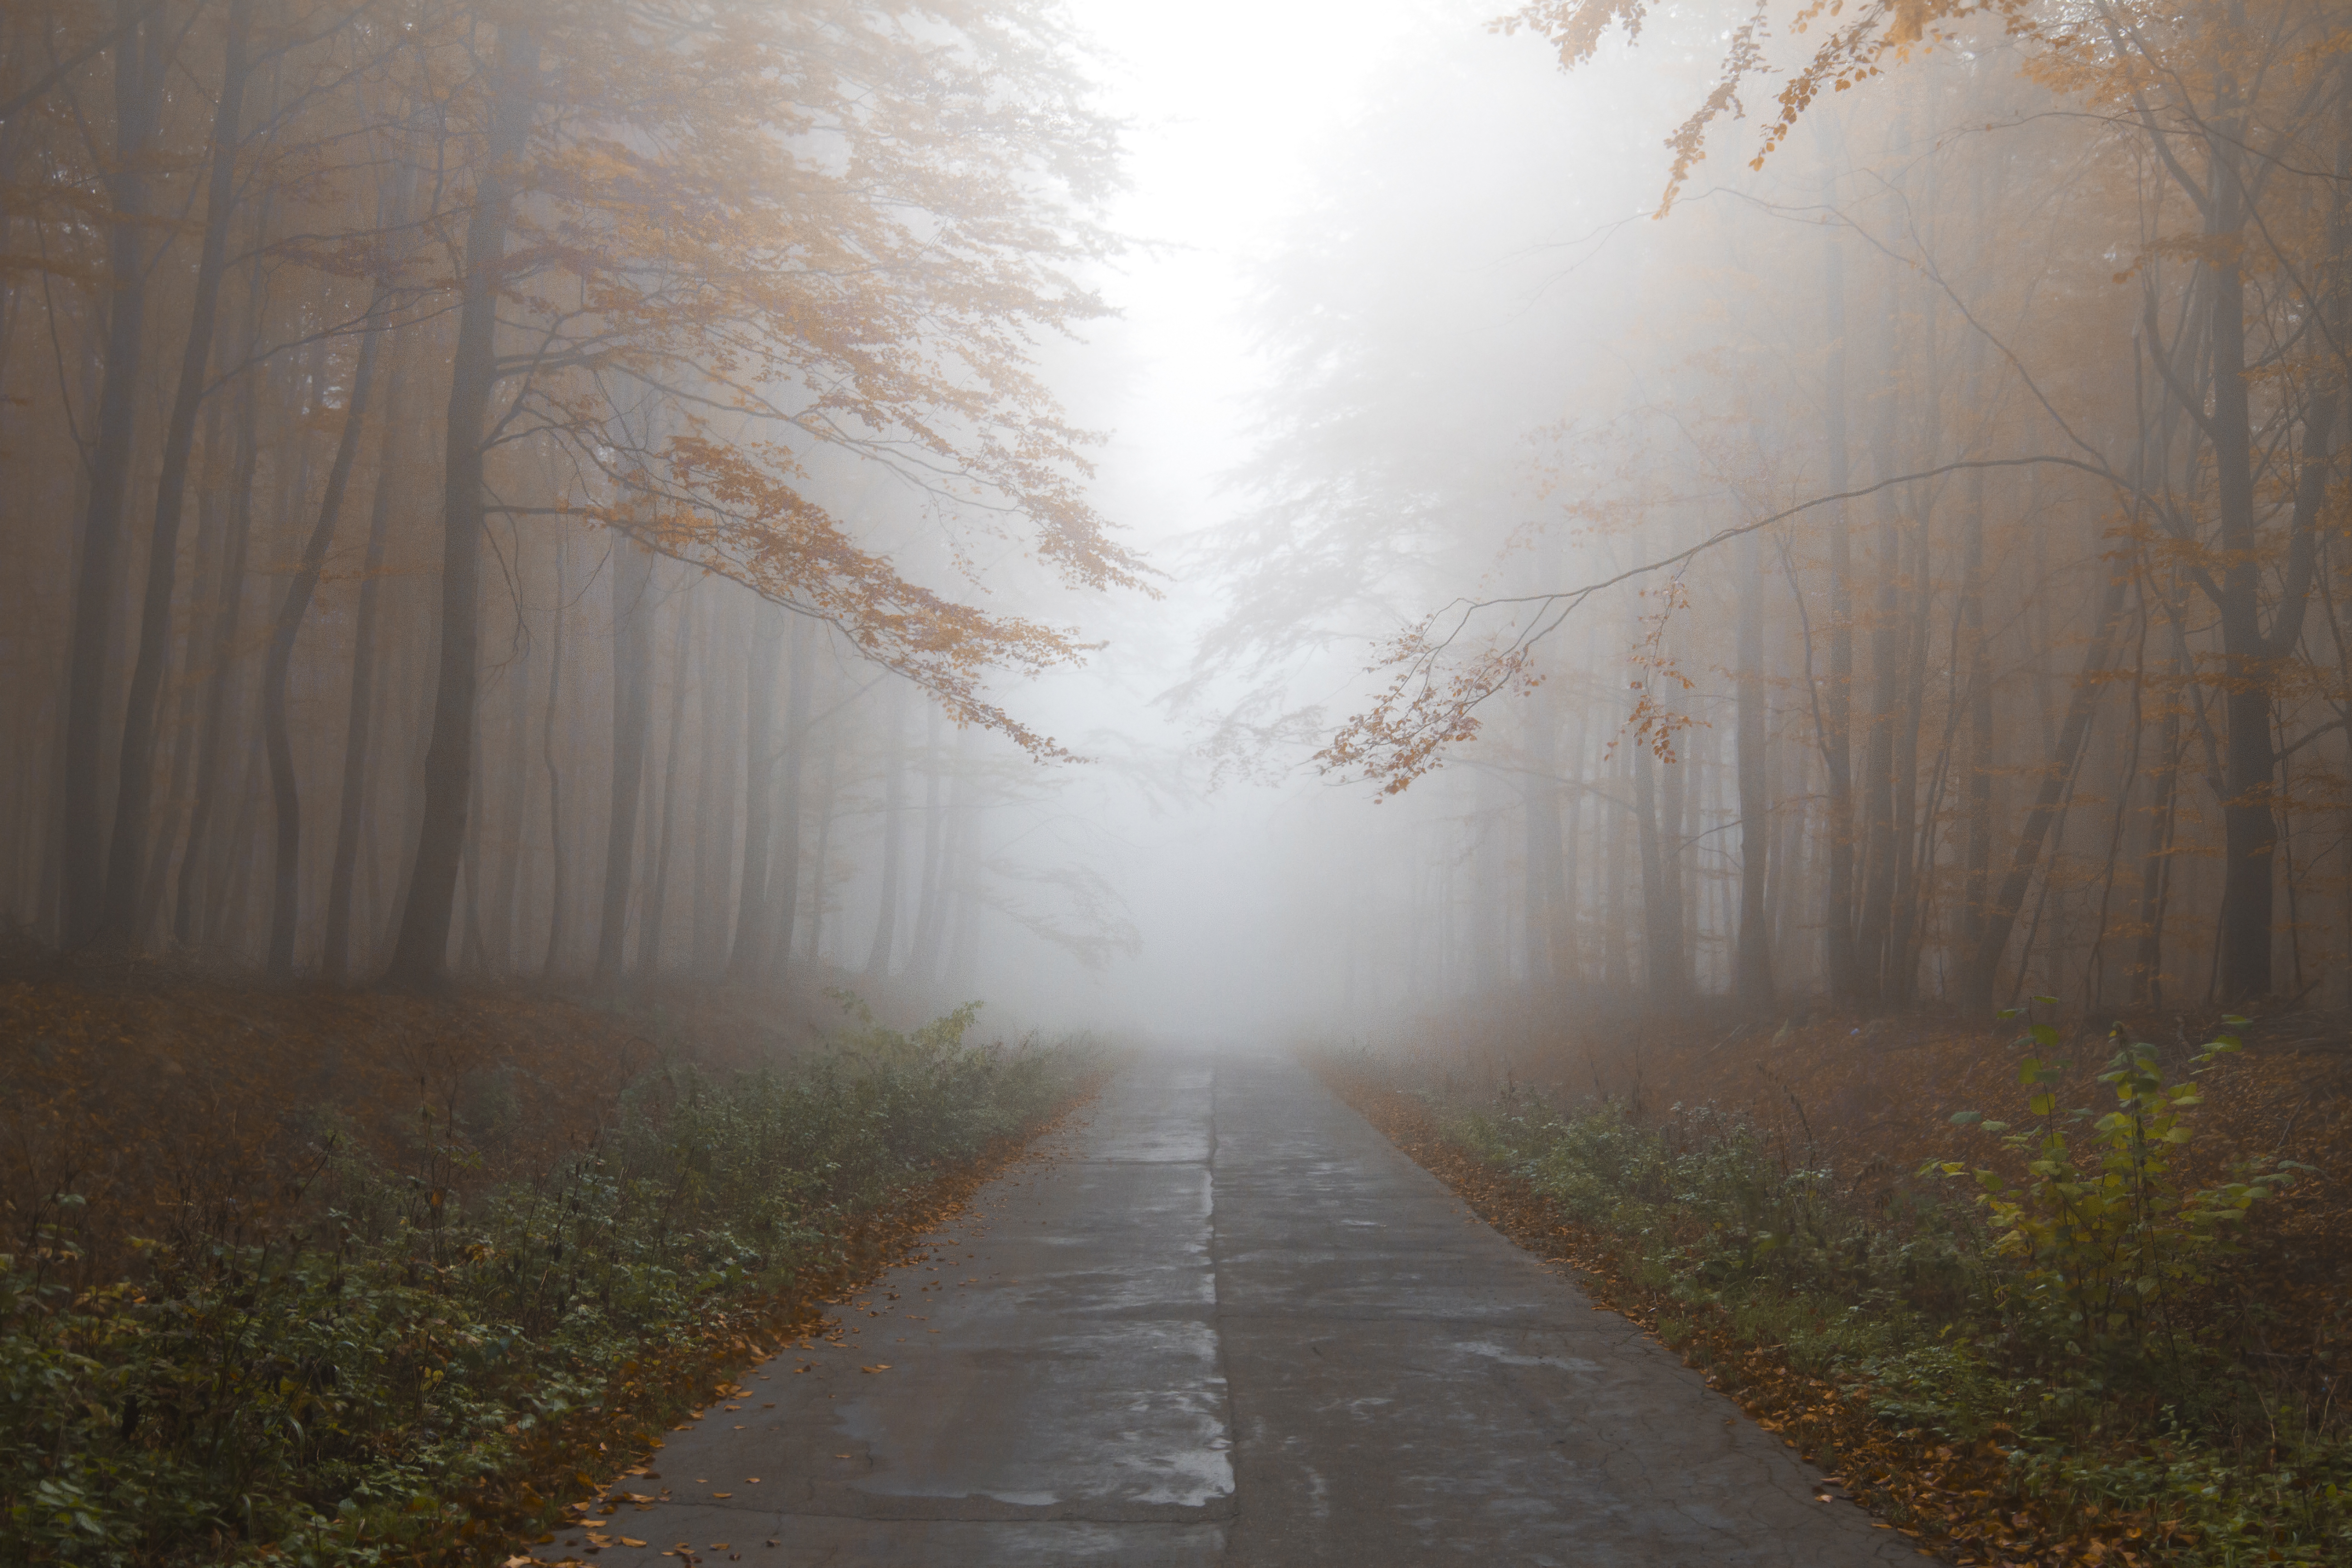
tree, nature, forest, path, winter, sun, fog, sunrise, mist, sunlight, morning, leaf, frost, dawn, atmosphere, reflection, autumn, weather, haze, season, trees, habitat, freezing, natural environment, atmospheric phenomenon, woody plant